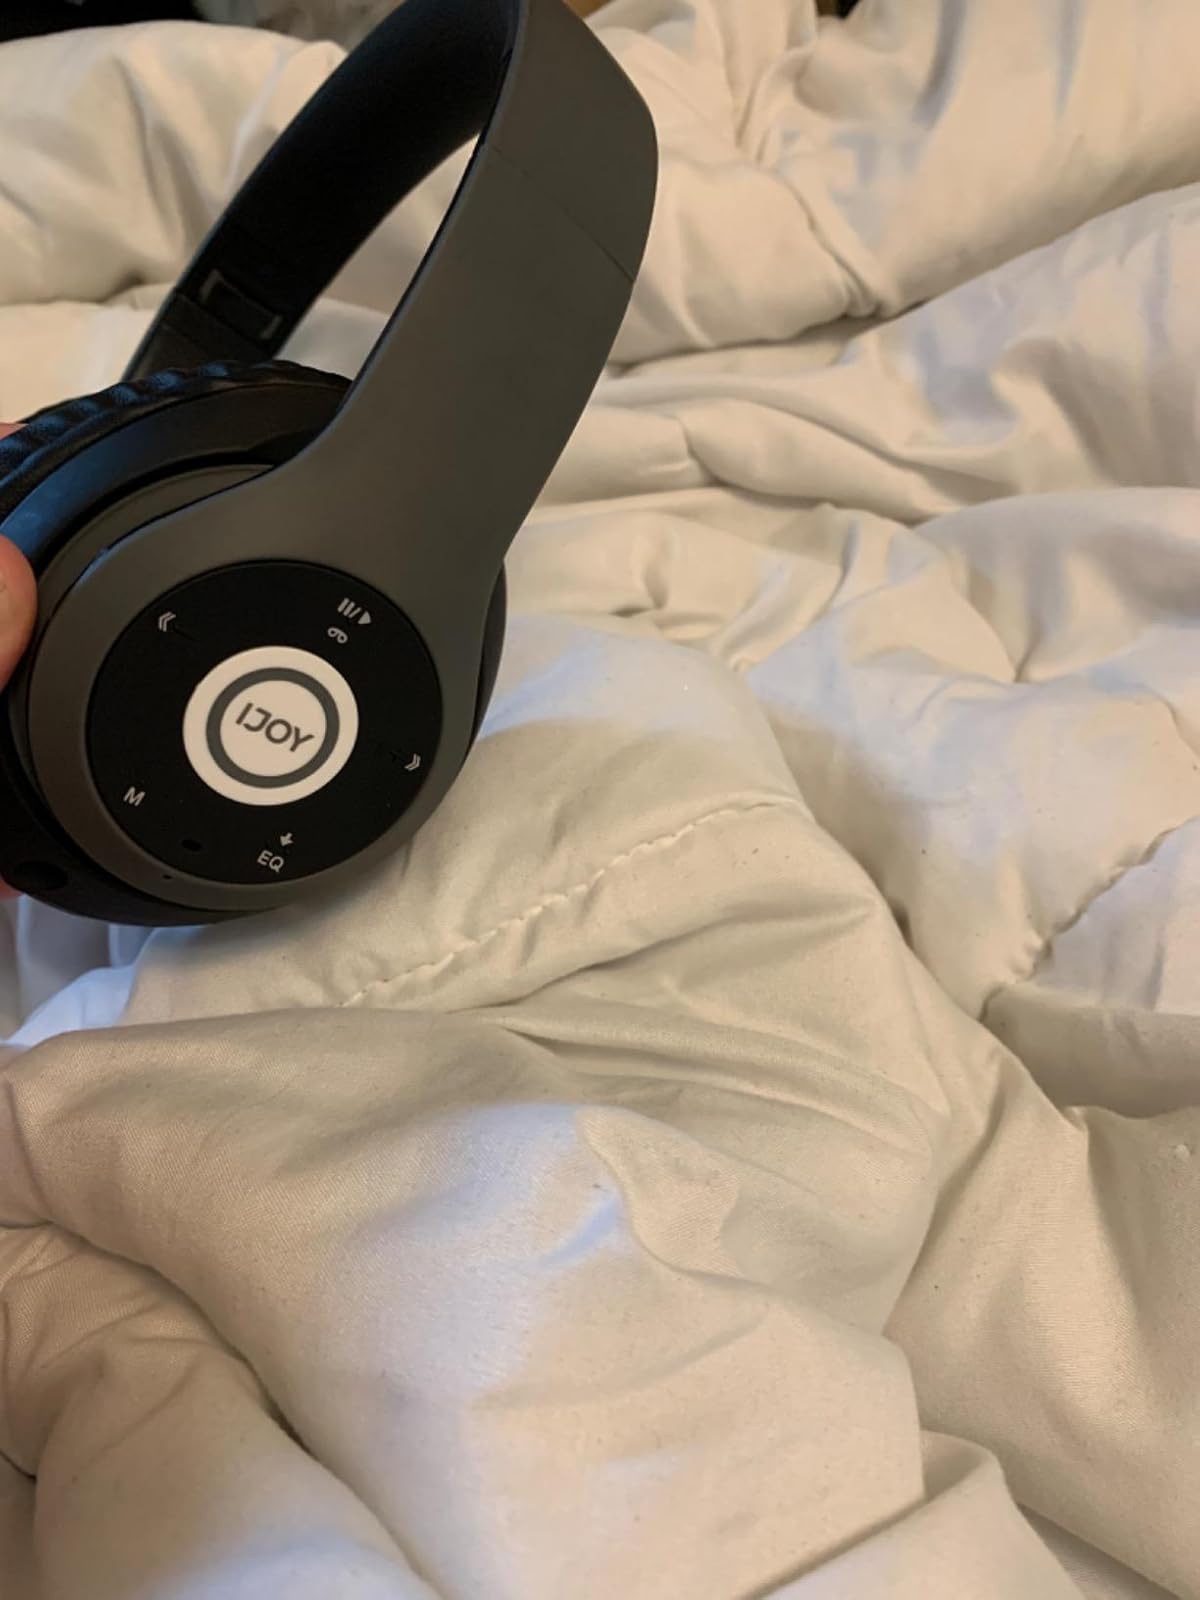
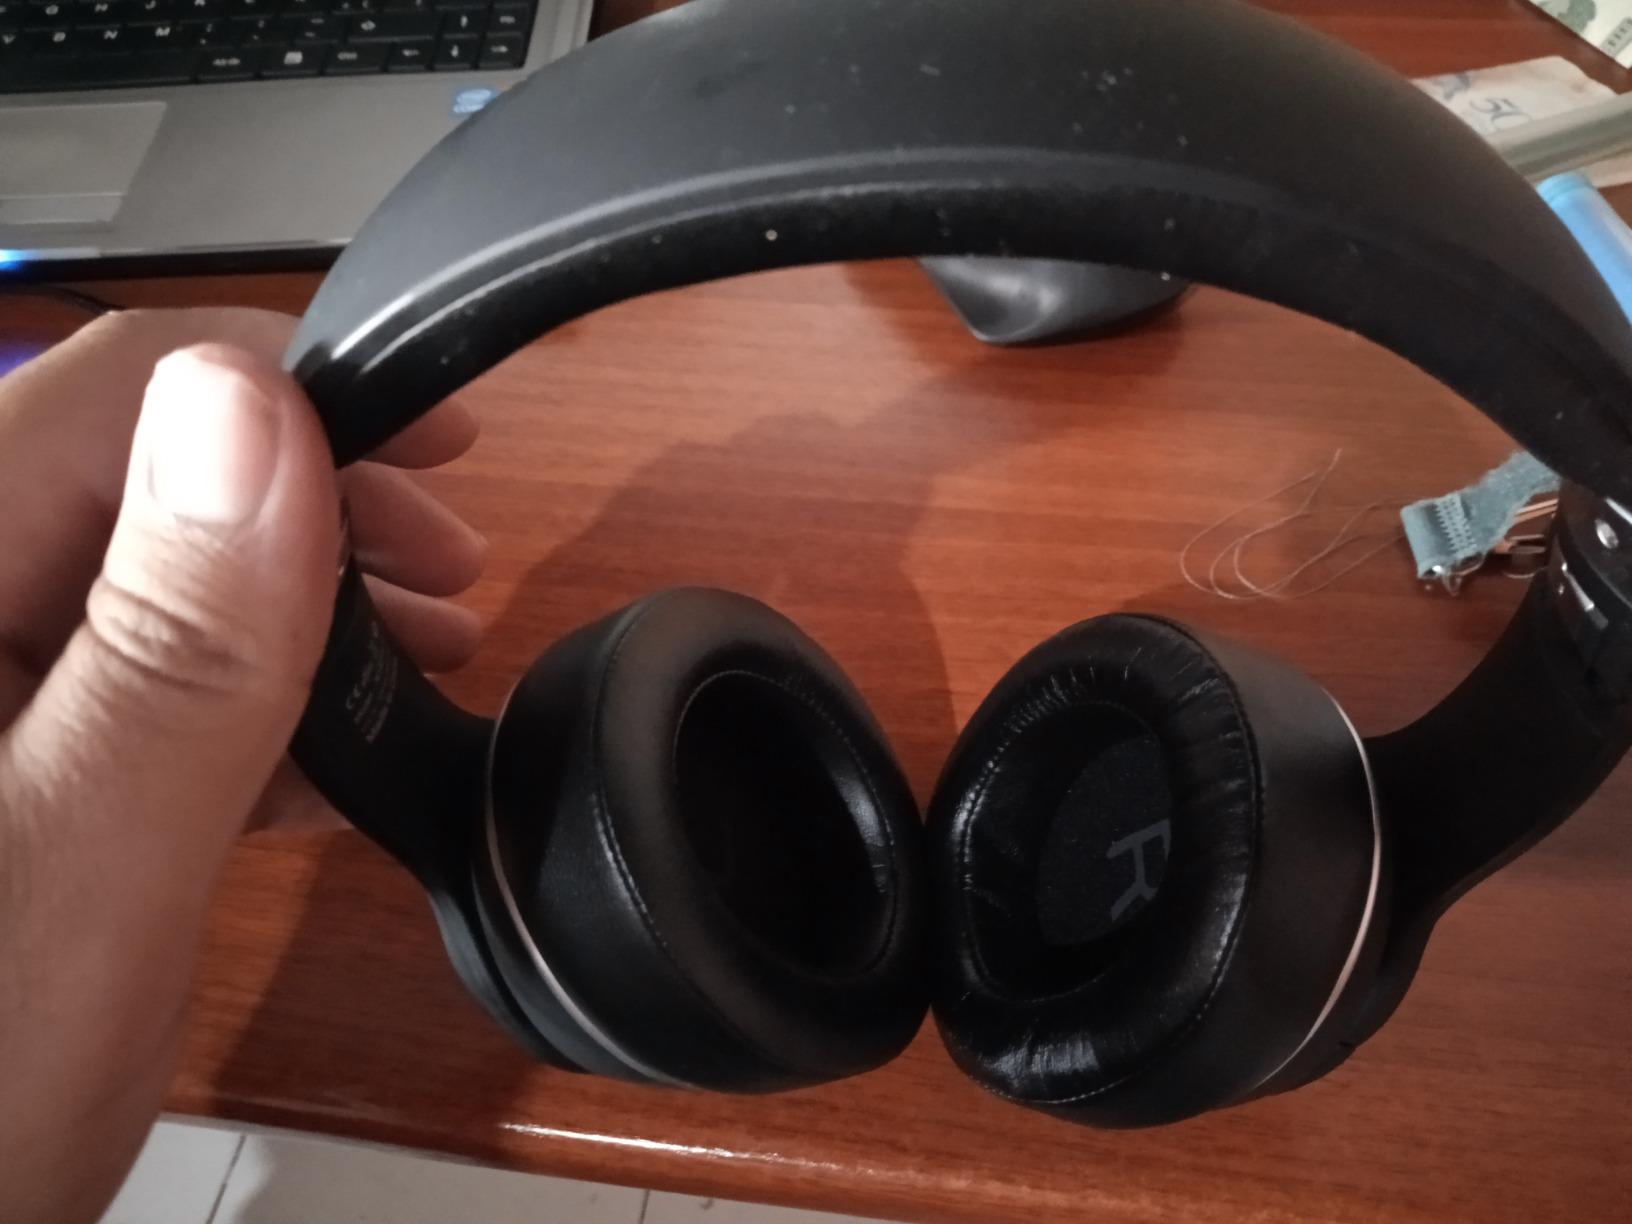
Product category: headphones
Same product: no